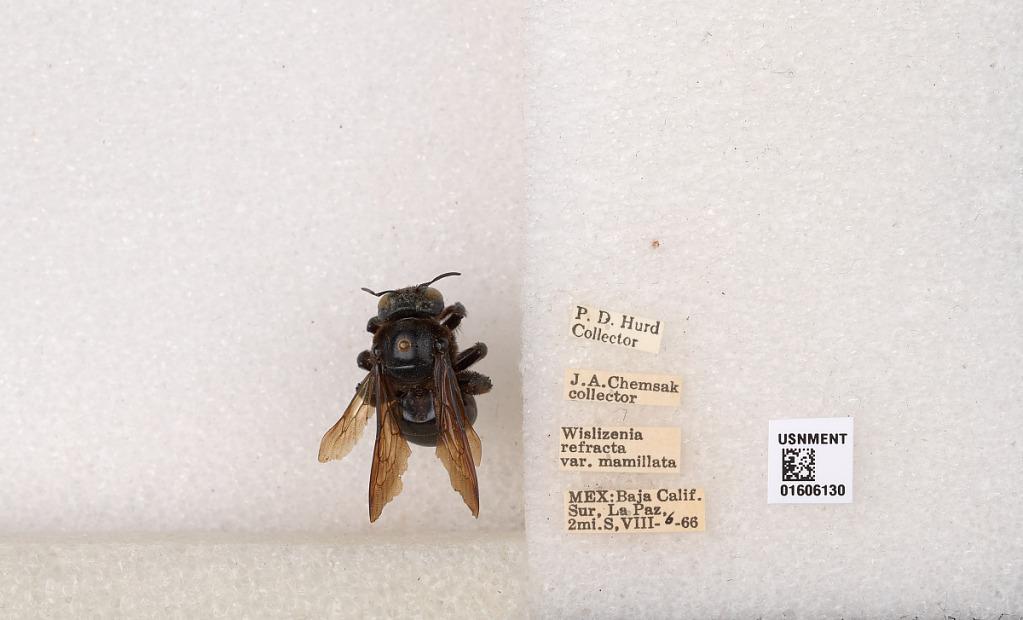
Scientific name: Xylocopa (Xylocopoides) californica arizonensis Cresson
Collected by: P. Hurd & J. Chemsak
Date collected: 1966-8-6
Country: Mexico
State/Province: Baja California Sur
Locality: La Paz, 2 mi. S